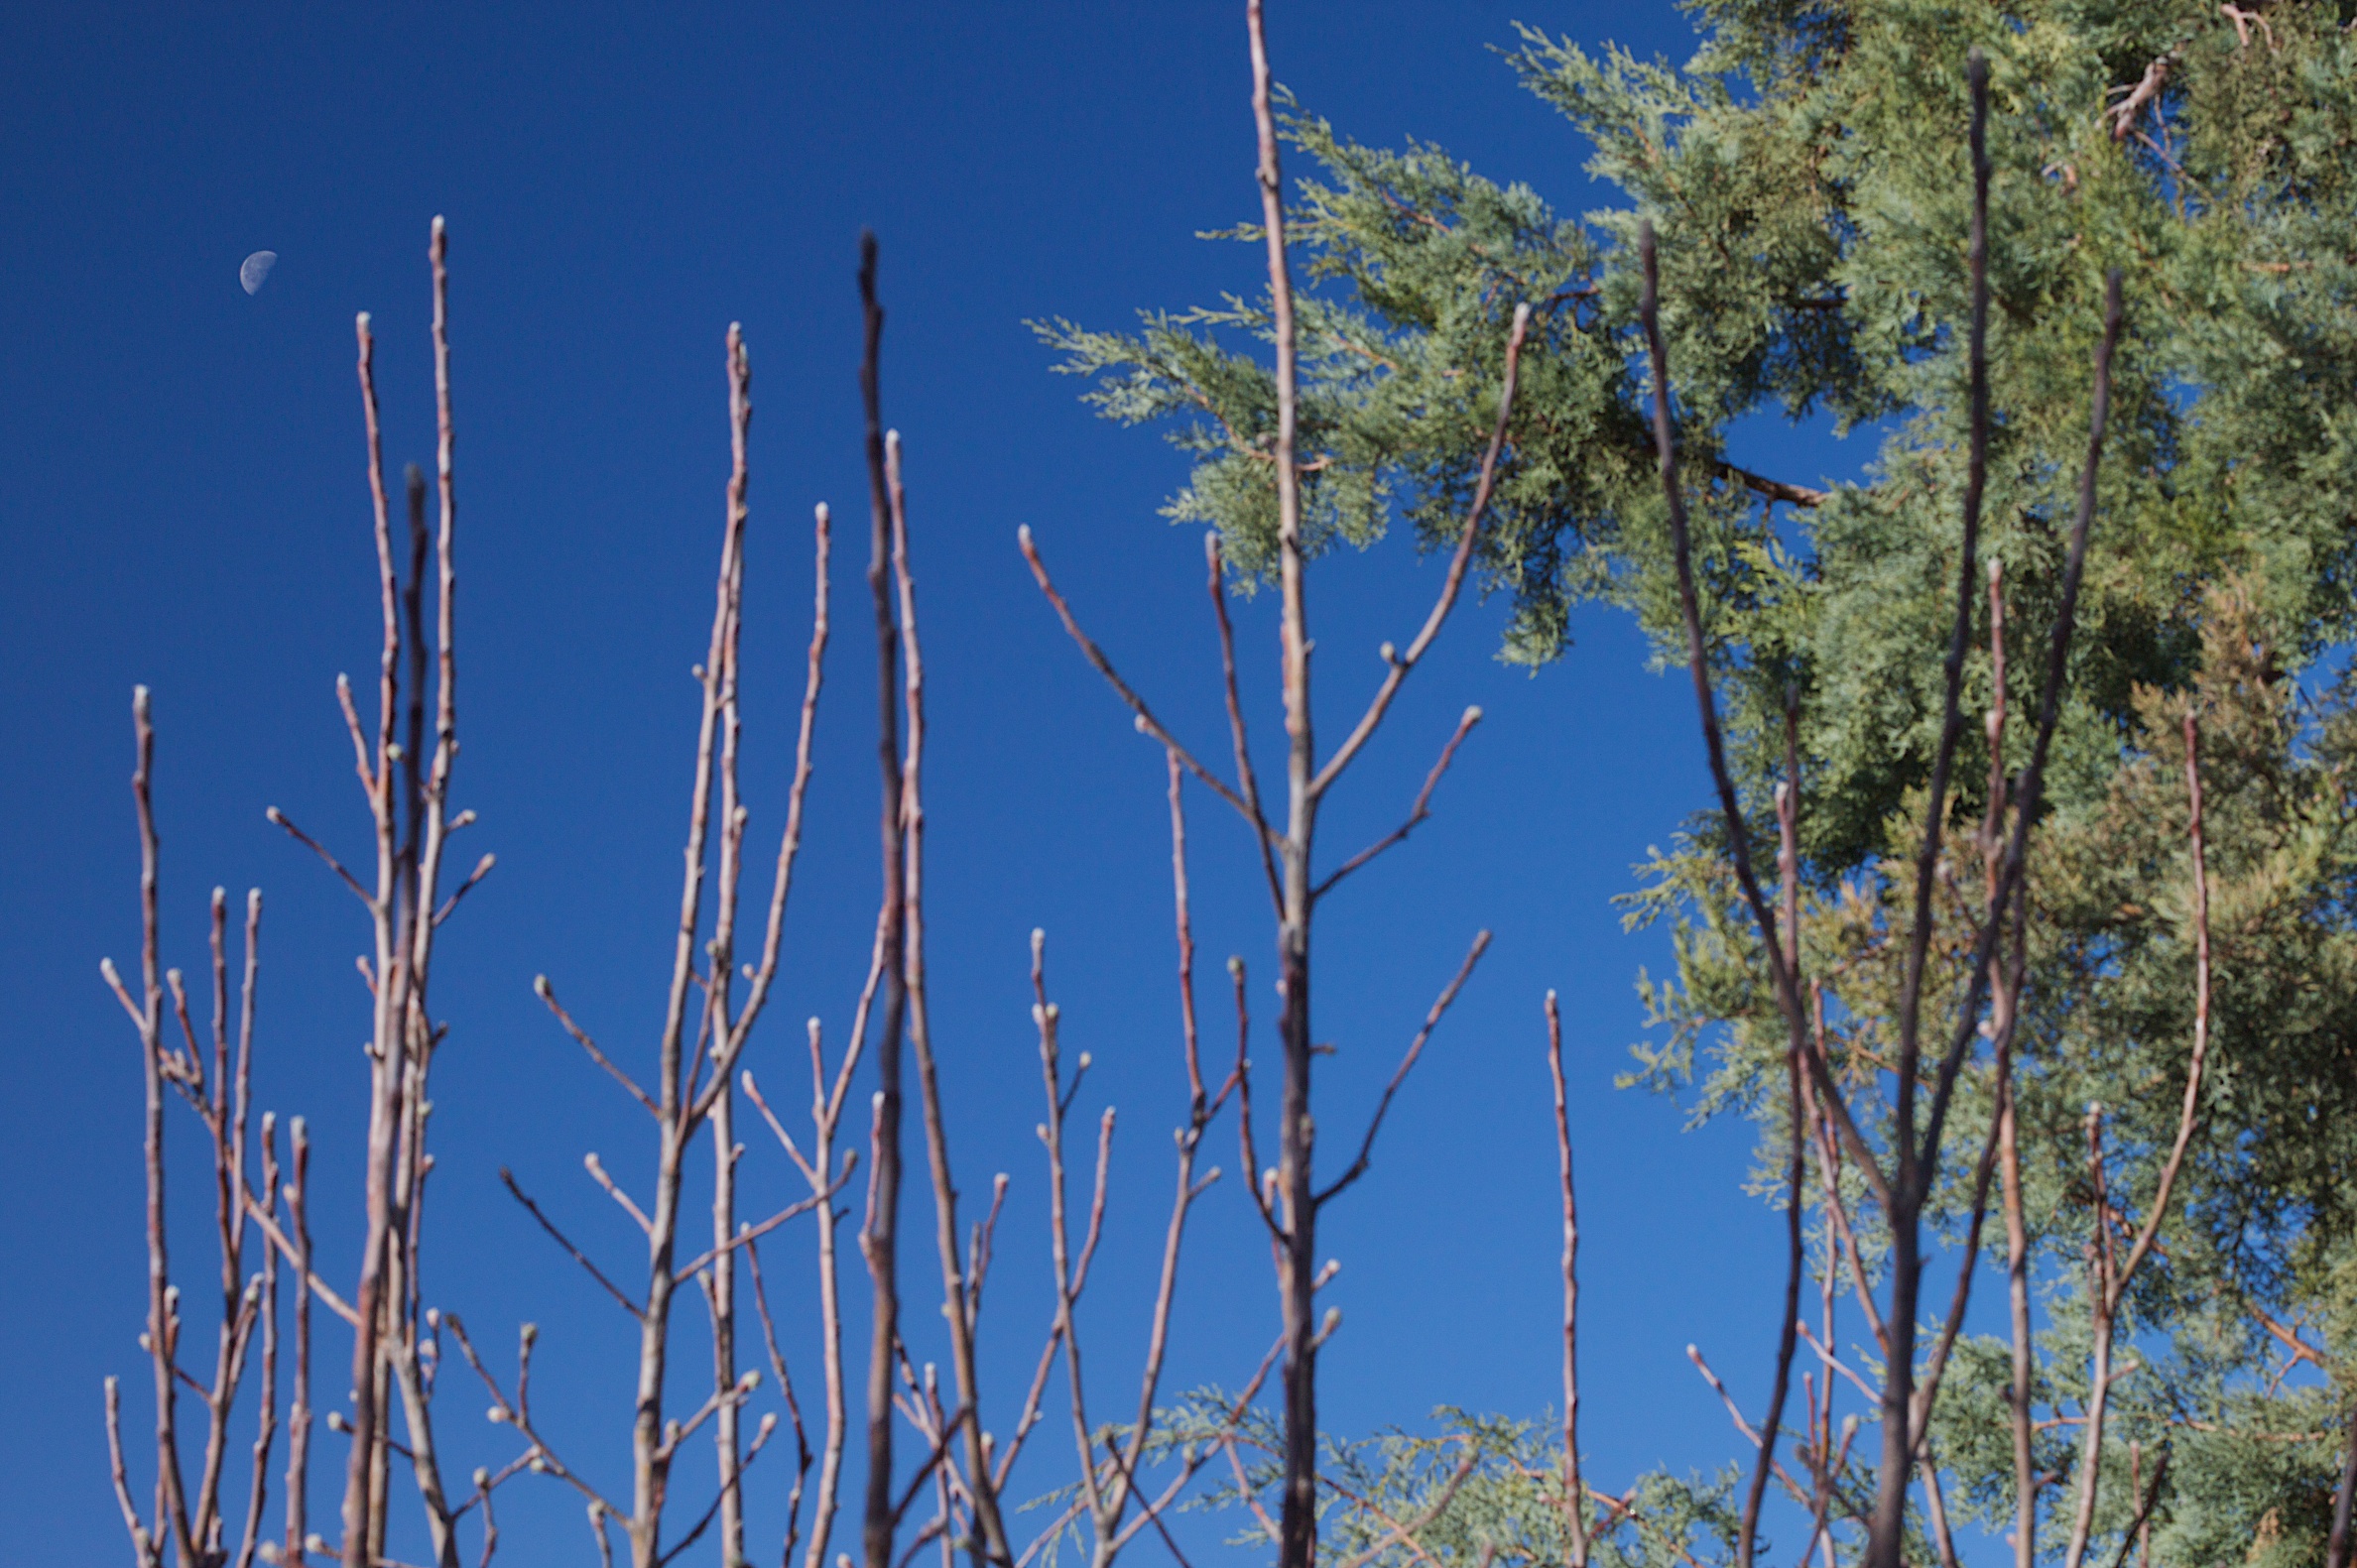
tree, grass, branch, plant, sky, meadow, prairie, flower, wind, moon, grassland, habitat, ecosystem, flowering plant, biome, natural environment, grass family, woody plant, land plant, phragmites